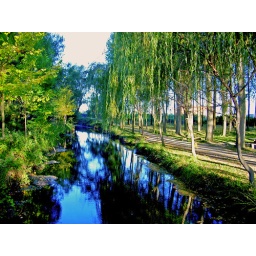
trees in the mirror